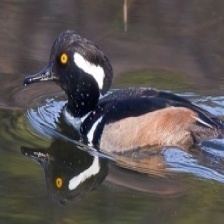
Species: HOODED MERGANSER
Scientific name: LOPHODYTES CUCULLATUS